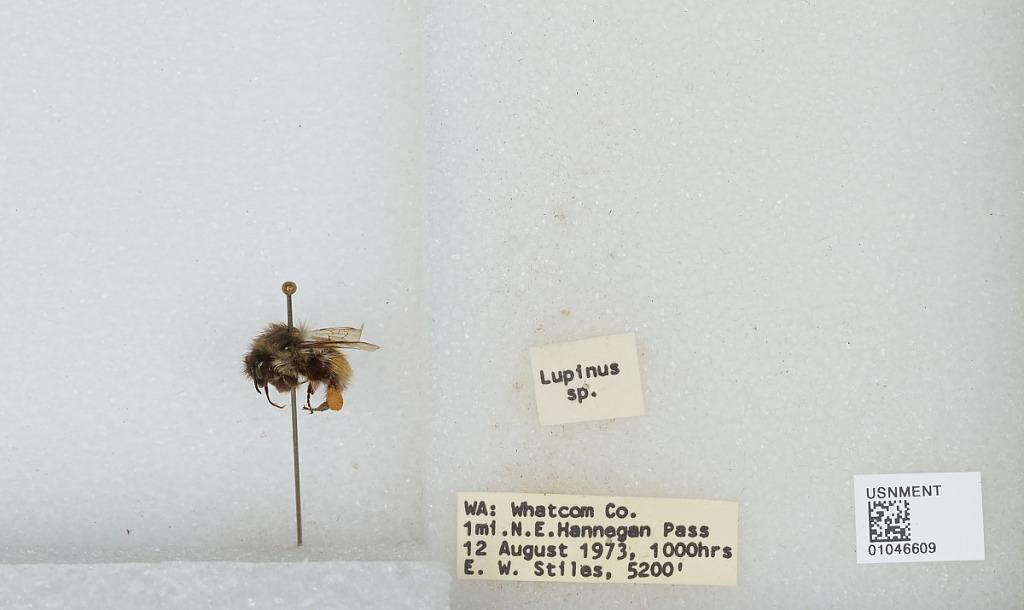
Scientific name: Bombus sp.
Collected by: E. Stiles
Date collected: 1973-8-12
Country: United States
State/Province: Washington
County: Whatcom
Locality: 1 mile Northeast of Hannegan Pass
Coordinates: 48.8917, -121.515